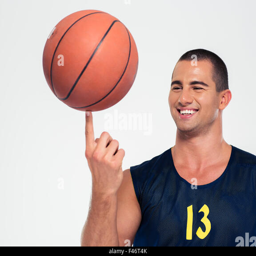
portrait of a happy man spinning basketball ball isolated on a white background